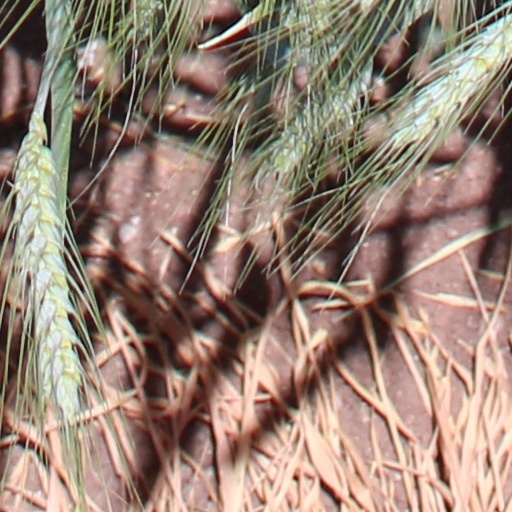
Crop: wheat